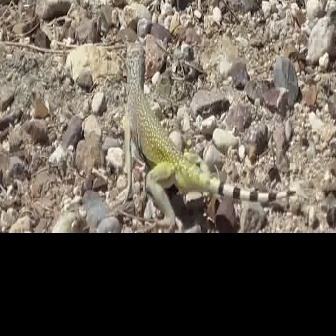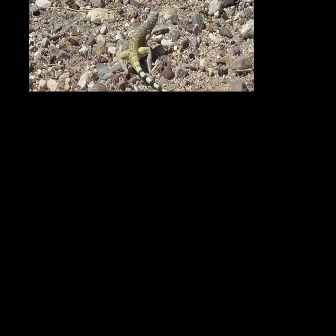
  Please identify the target specified by the bounding box [112,41,296,226] in the first image and locate it in the second image. Return the coordinates in [x_min,y_min,x_max,y_max] format.
Answer: [107,10,187,90]